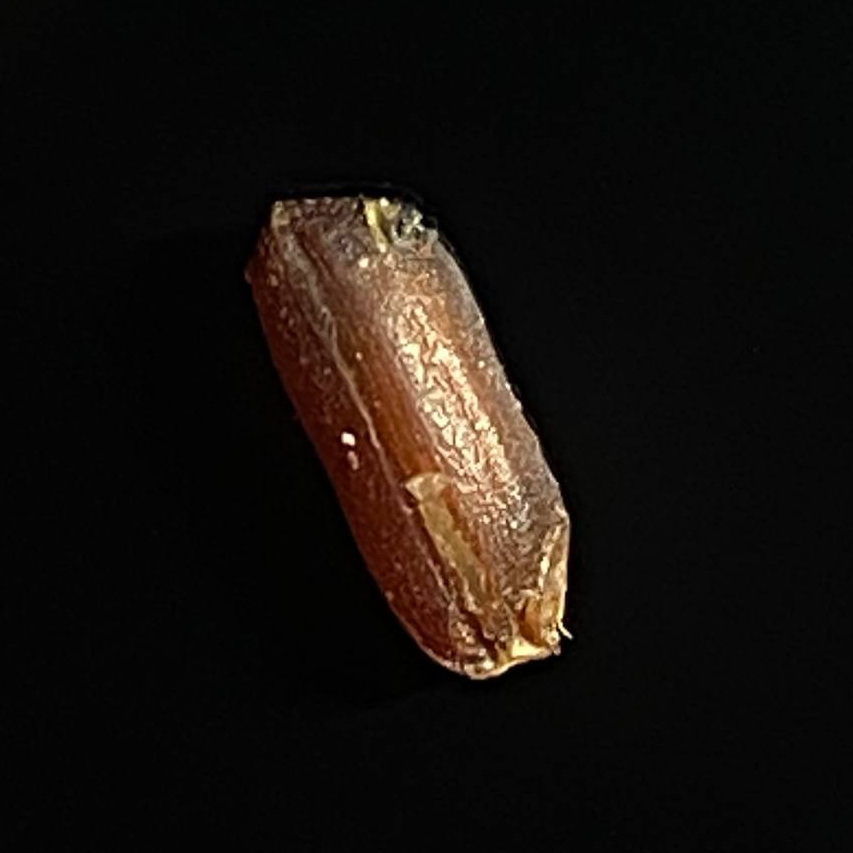
Rice variety: Lal_Biroi